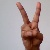
The image shows a hand gesture representing the letter 'V' in Indian Sign Language.